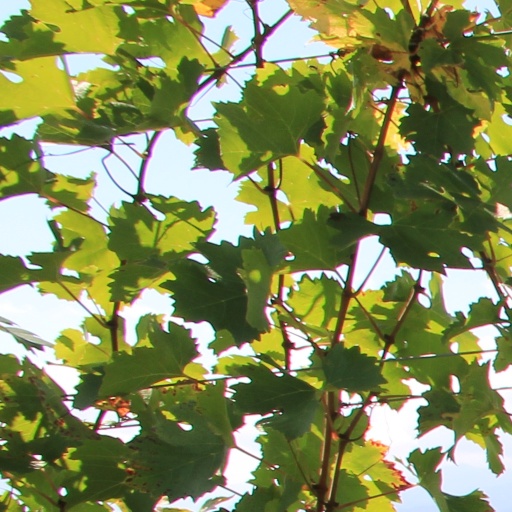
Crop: grape